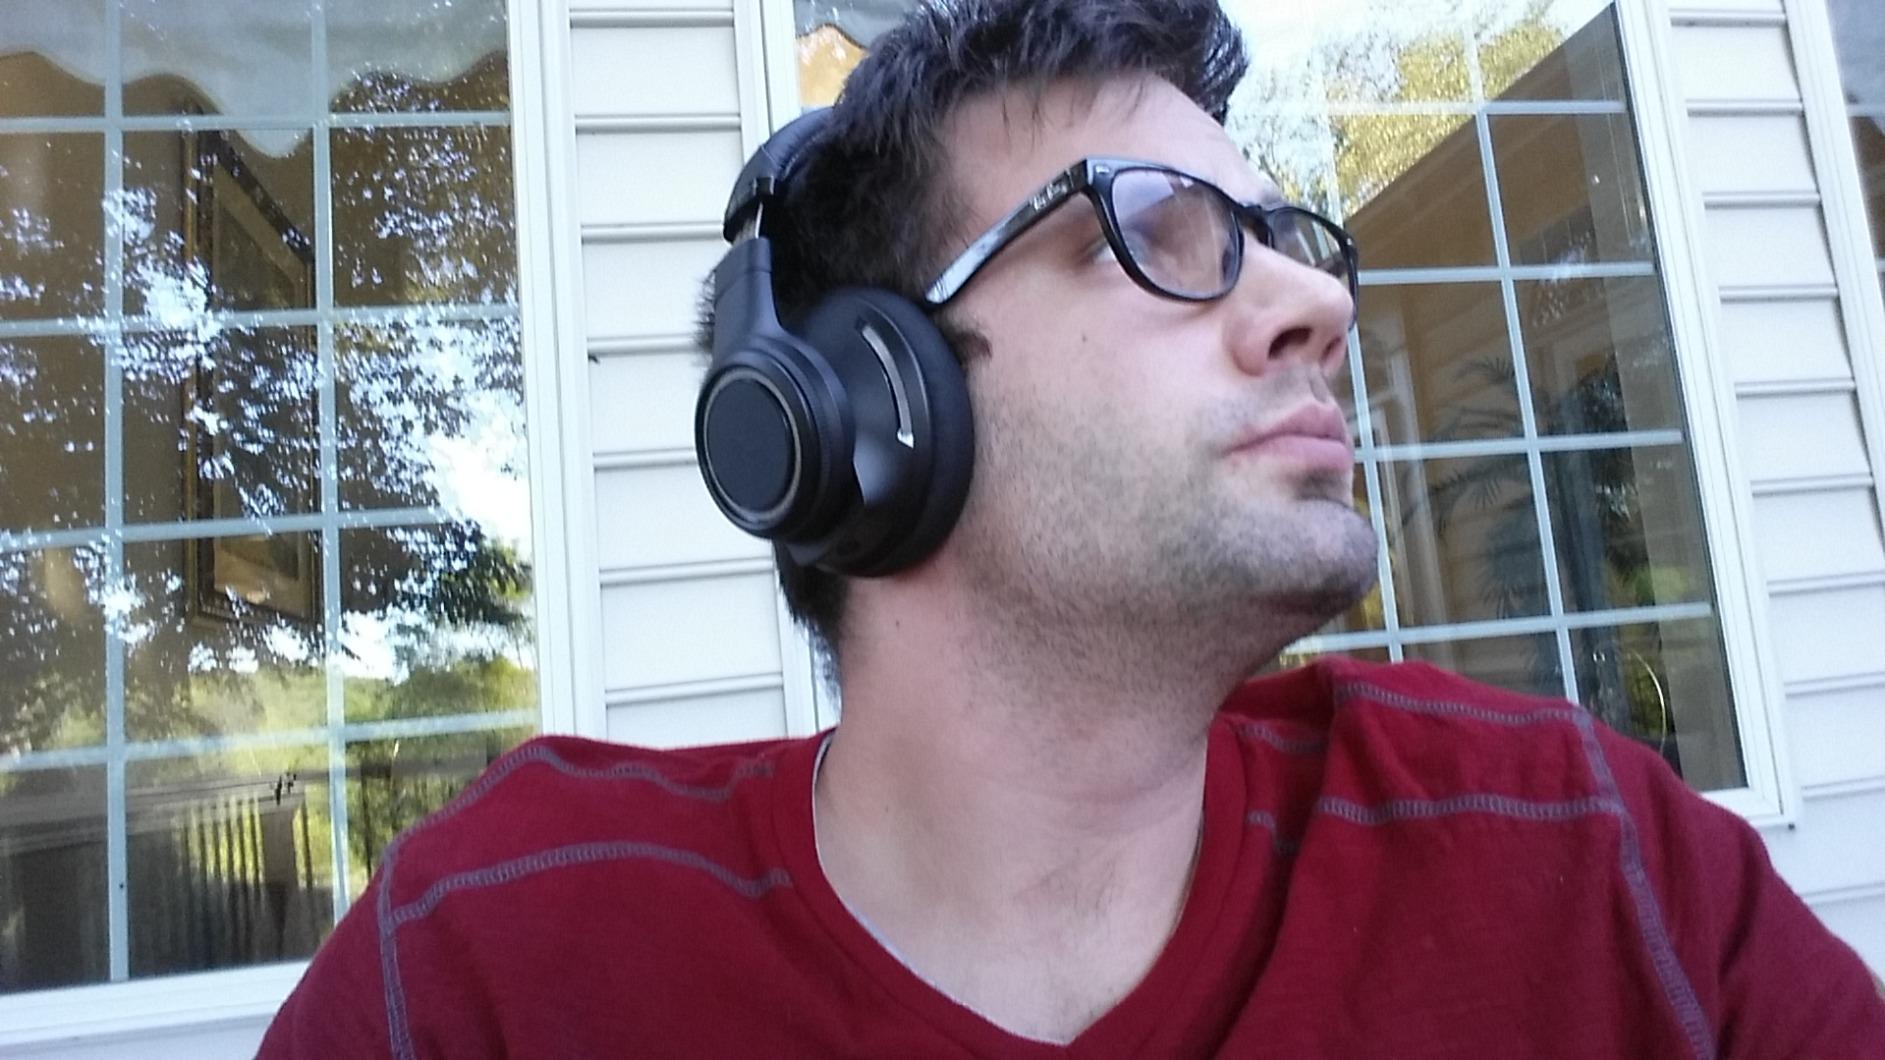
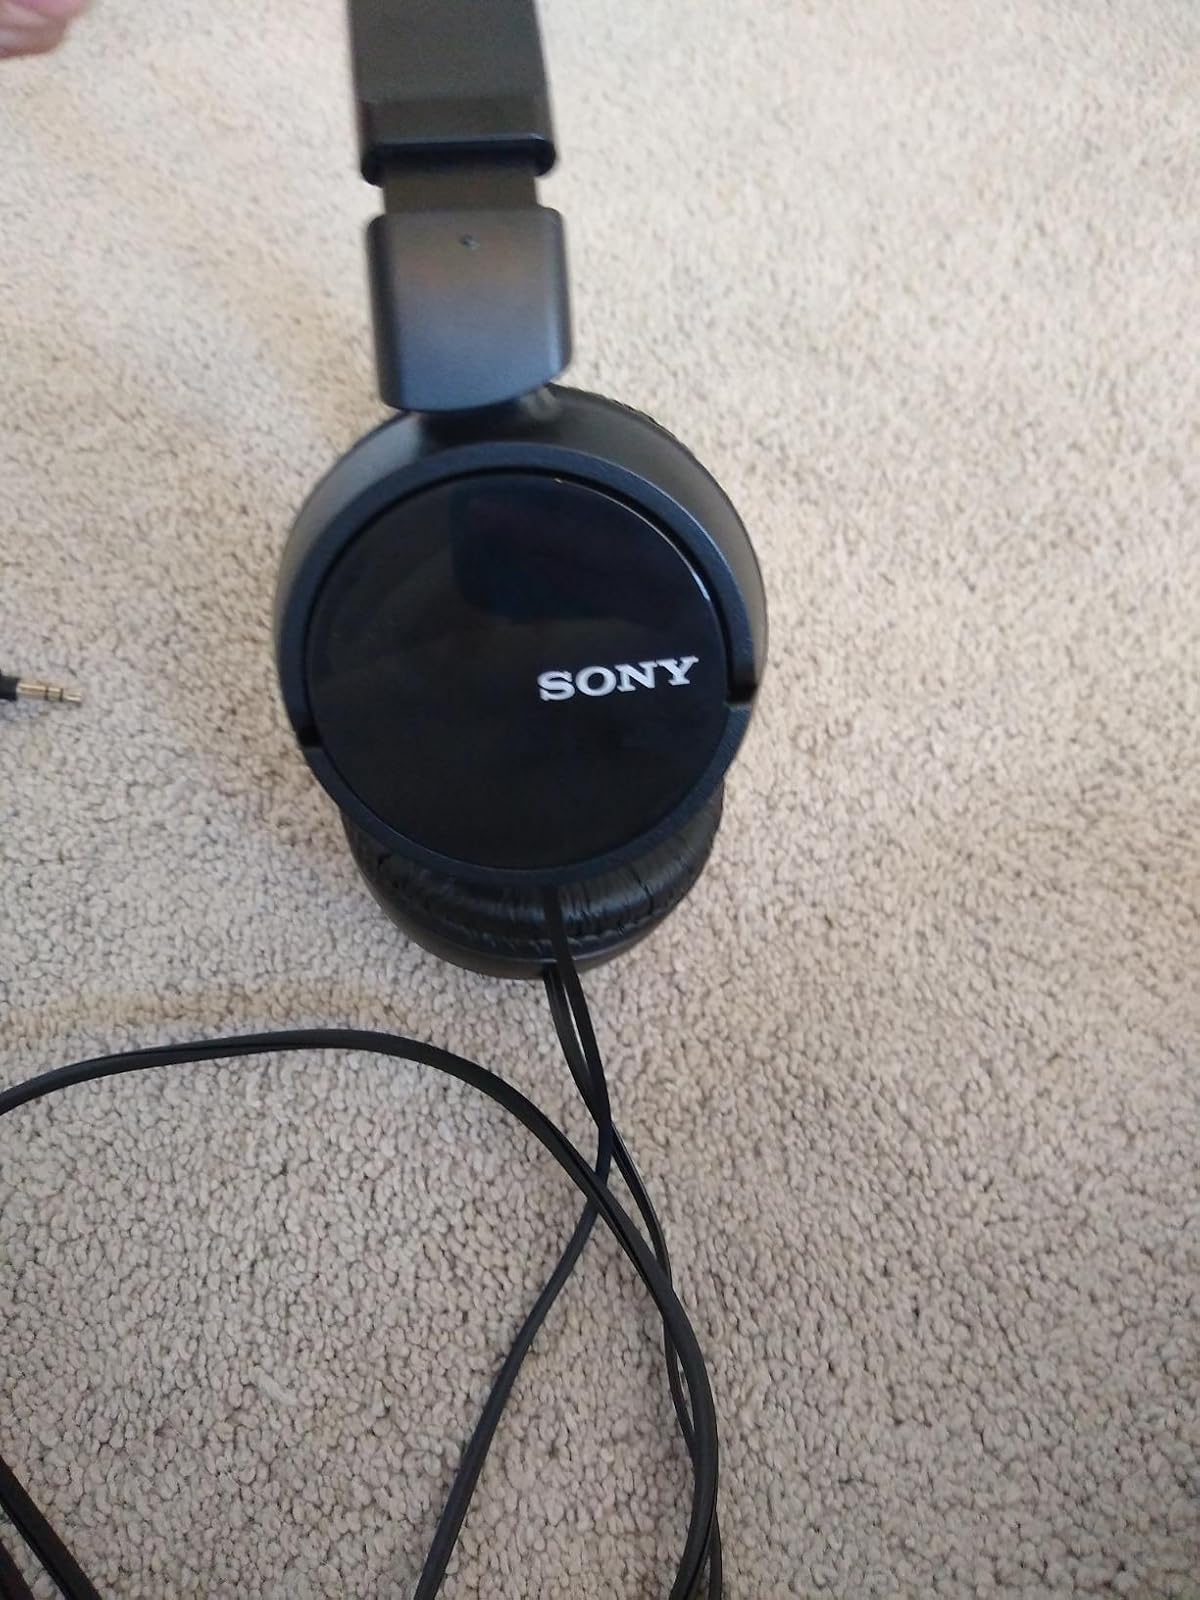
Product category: headphones
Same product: no